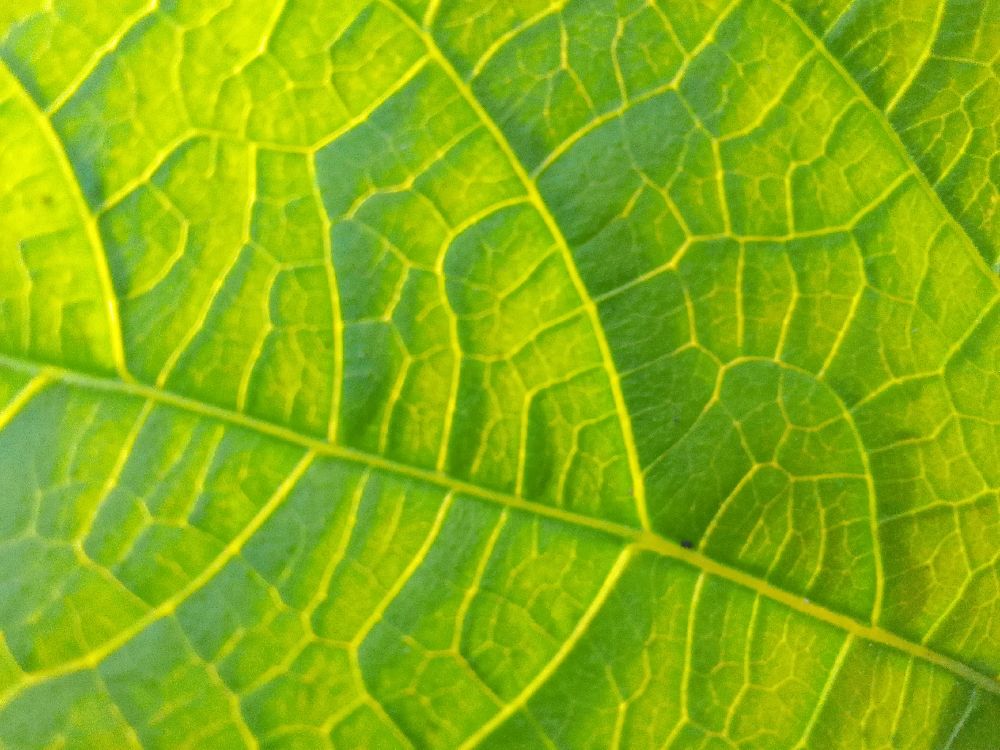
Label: healthy